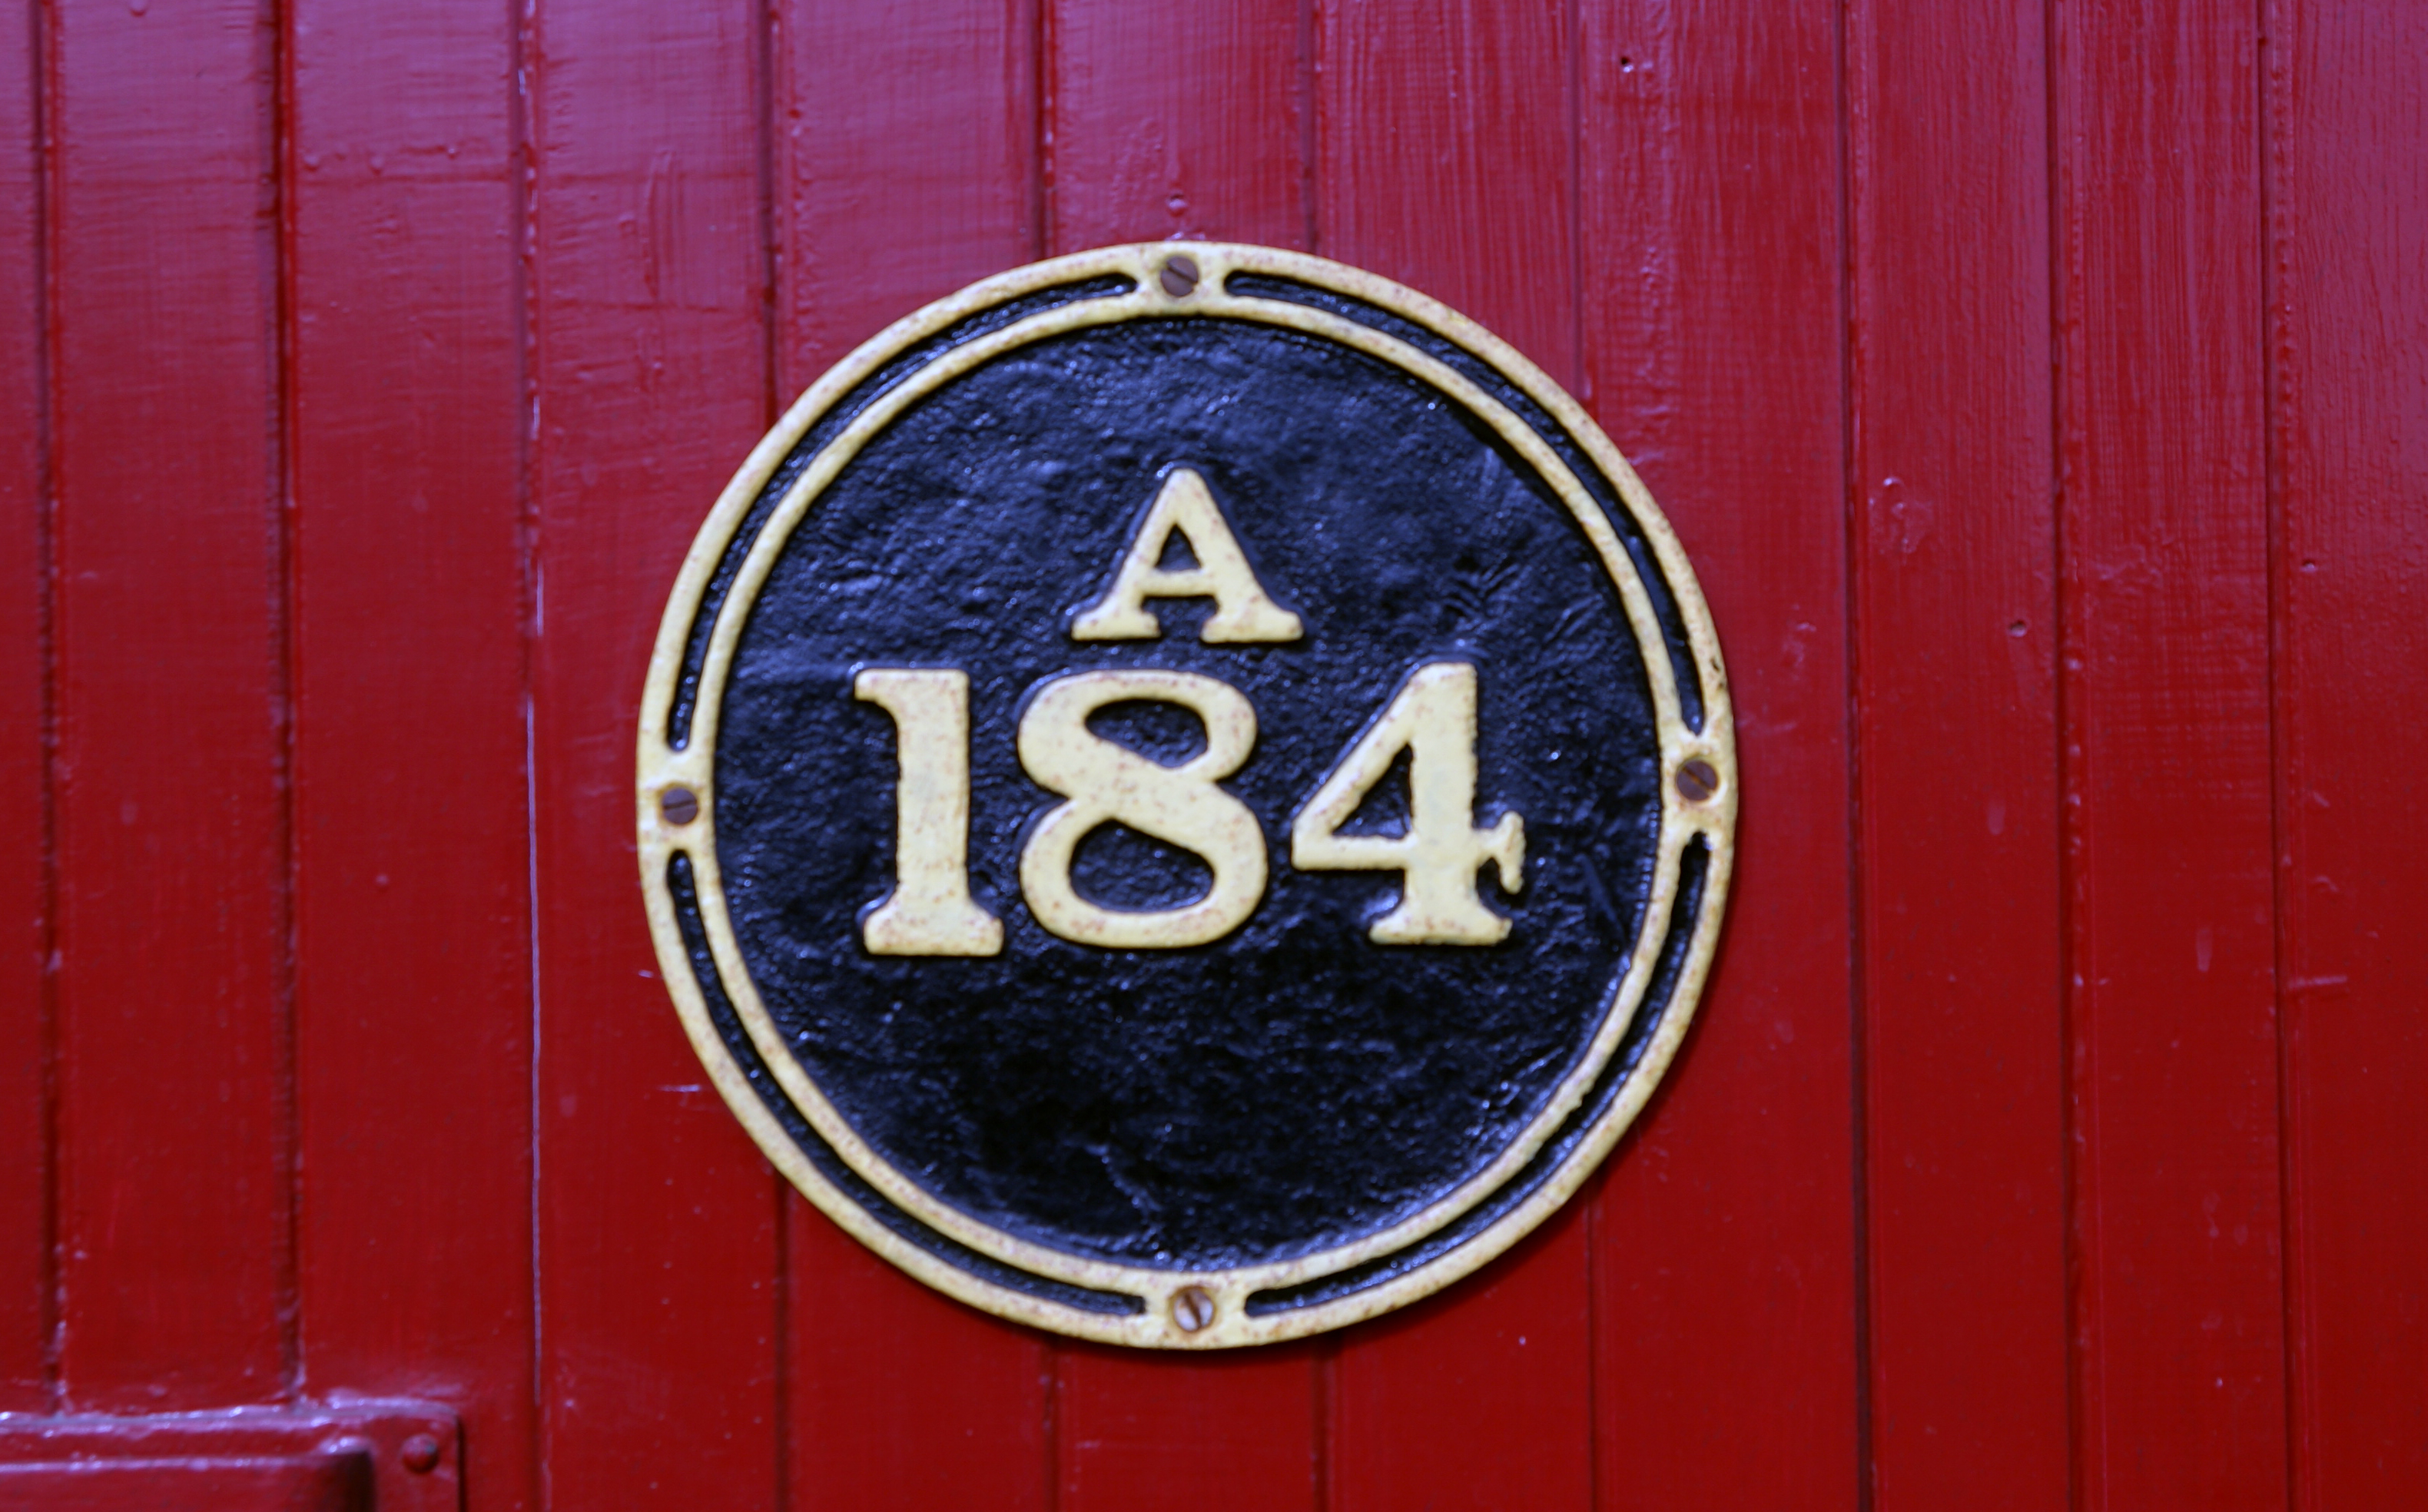
number, train, sign, red, symbol, signage, emblem, numbers, badges, shape, vehicle registration plate, house numbering